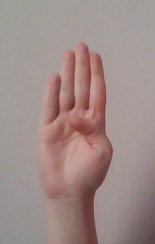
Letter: kaaf